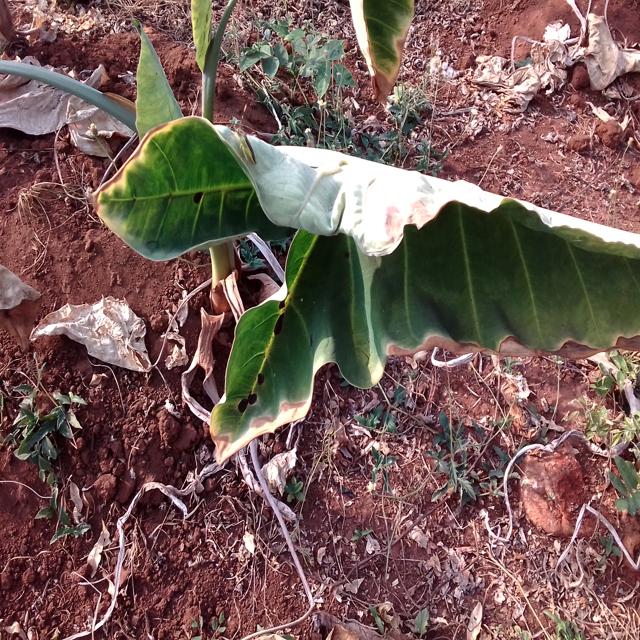
Label: Early_Blight